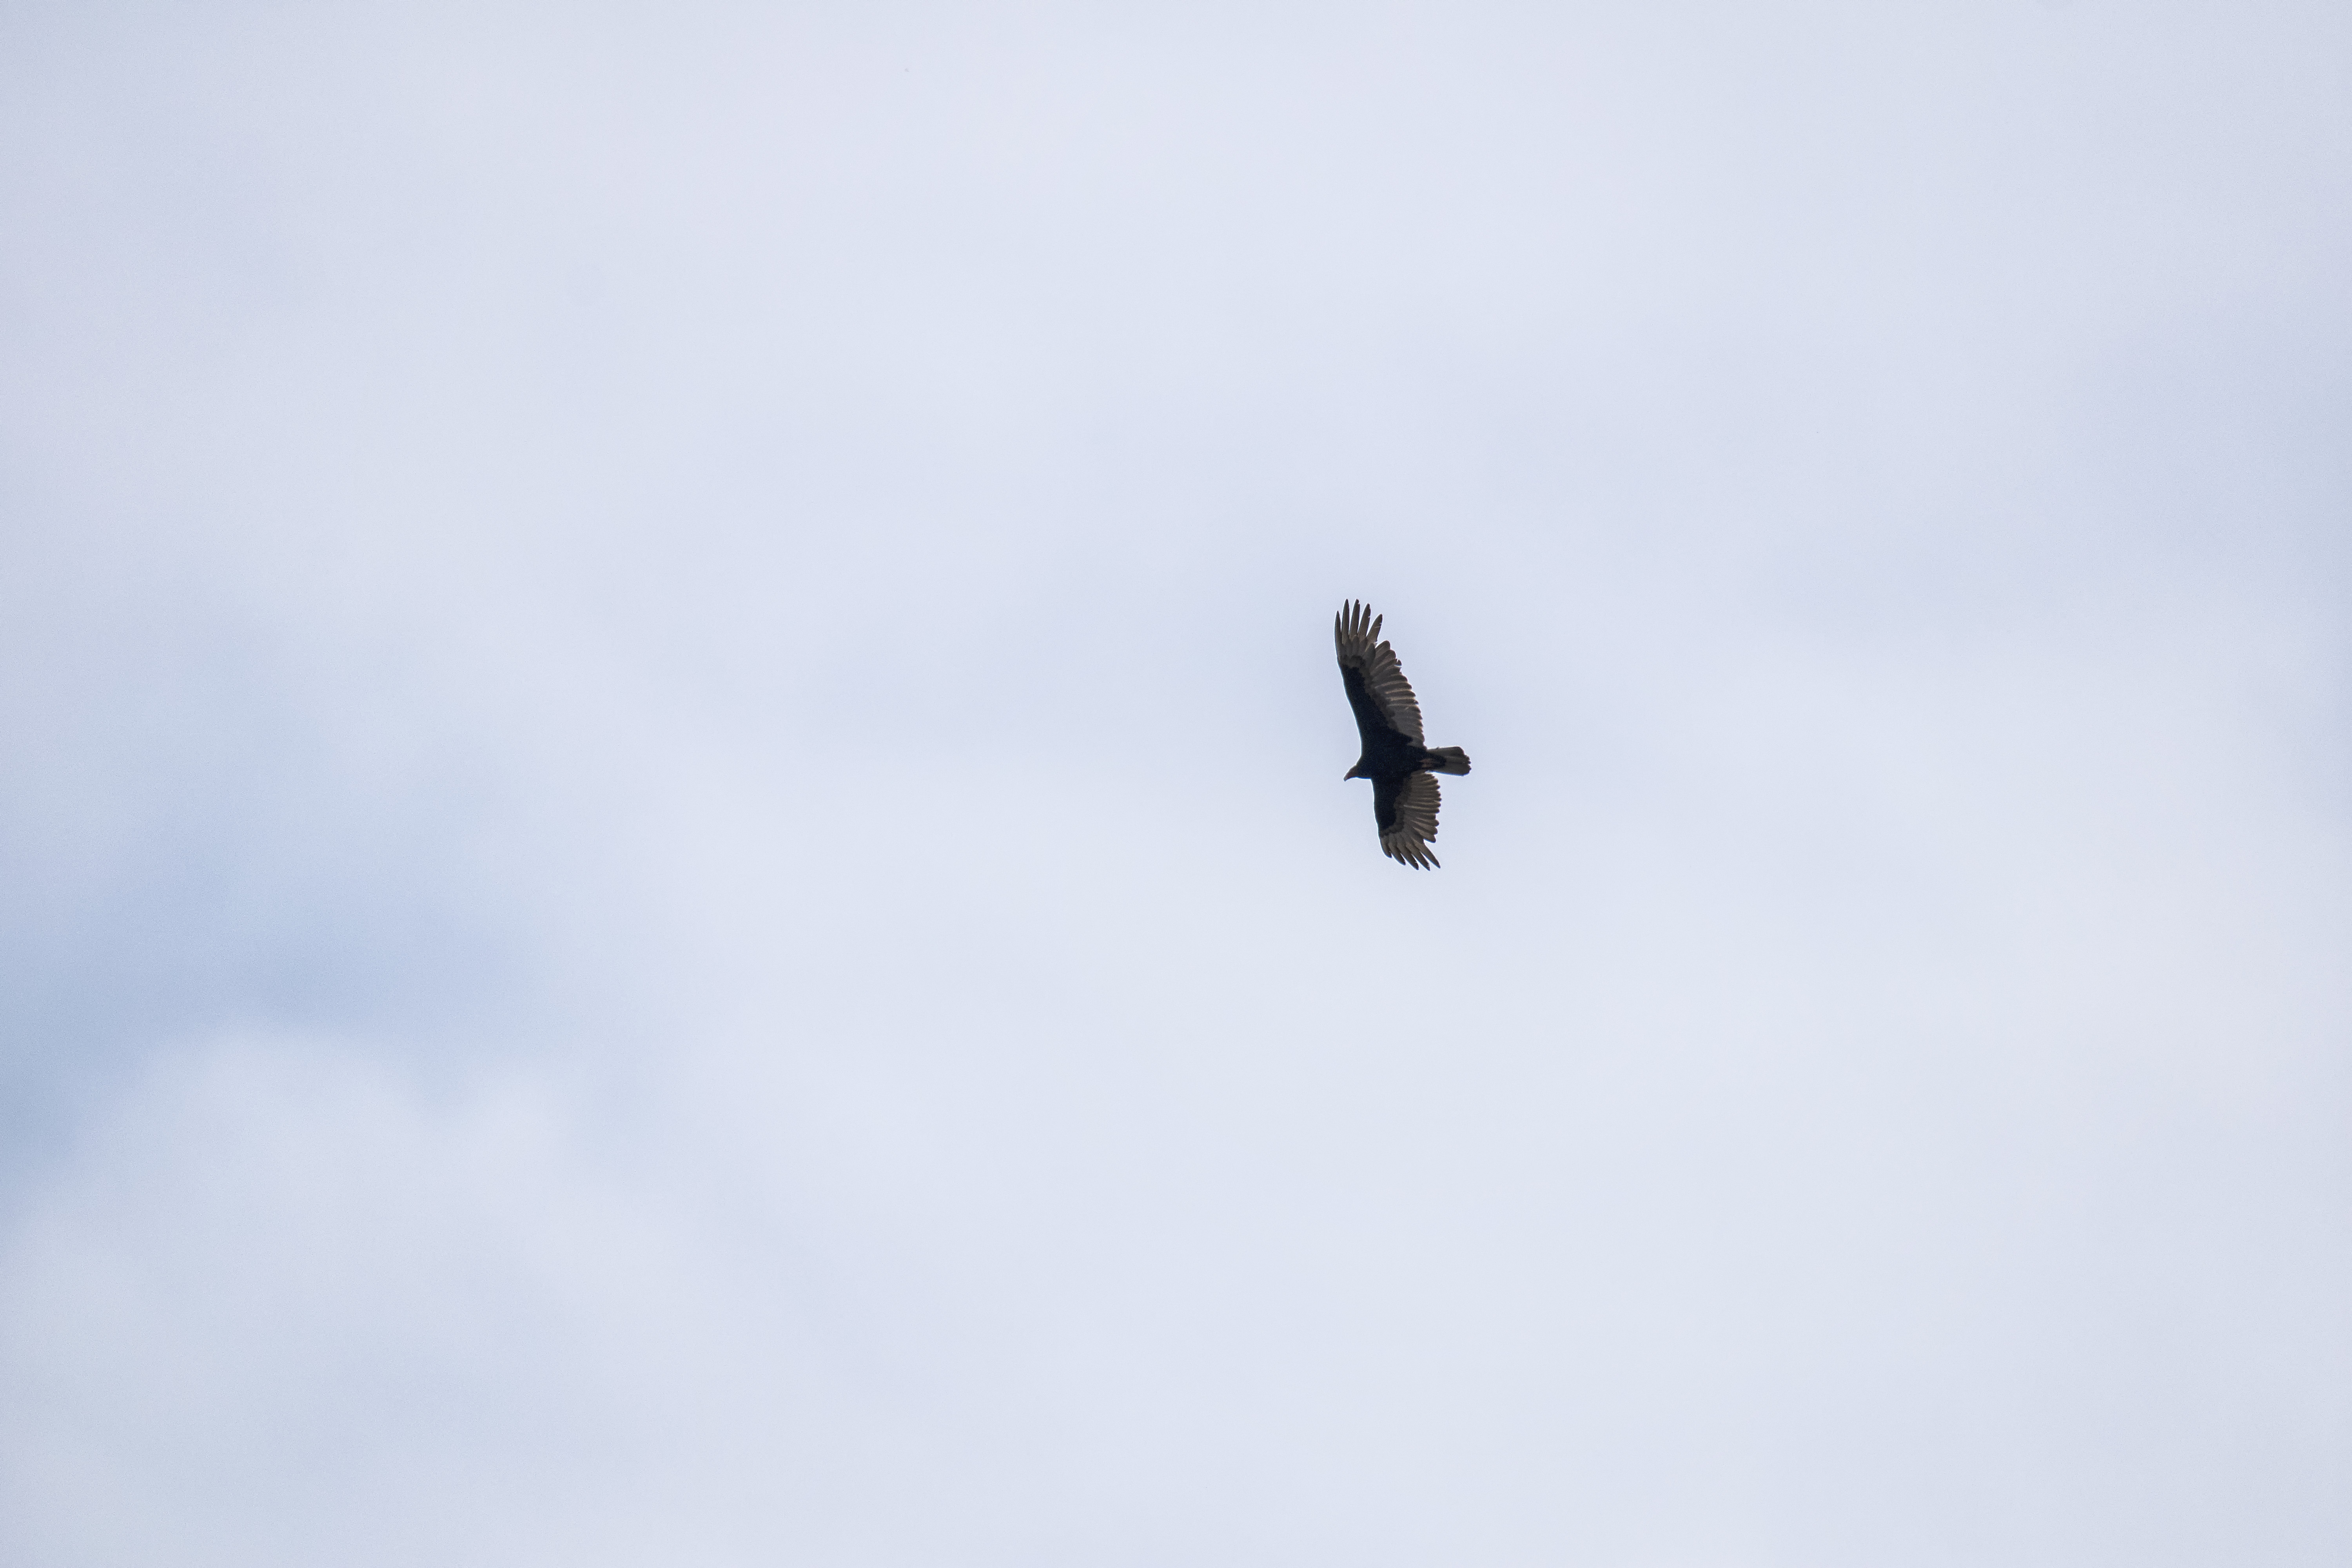
bird, wing, flight, bird of prey, canada, turkey, a, rouge, tte, quebec, vulture, sherbrooke, oiseau, urubu, atmosphere of earth